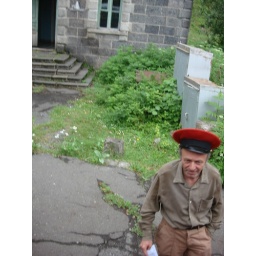
identified by the red cap. i was on a train through mountains, from borjomi to bakuriani.